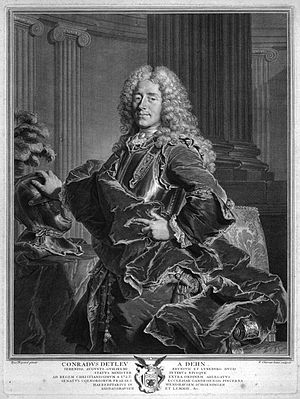
Conrad Detlev von Dehn
Stik efter maleri af Hyacinthe Rigaud
Conrad Detlev rigsgreve von Dehn var holstensk greve og dansk diplomat, broder til Friedrich Ludwig von Dehn og Ferdinand August von Dehn.